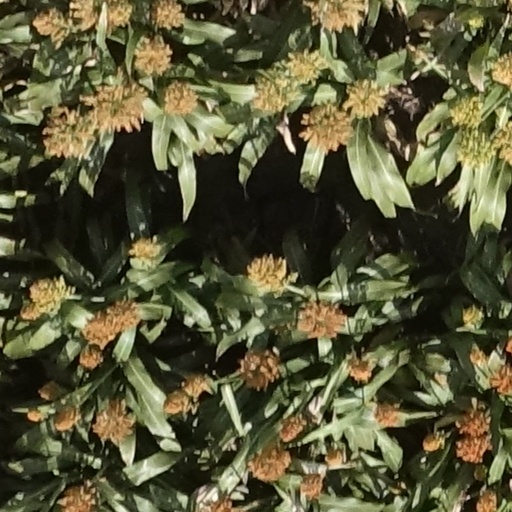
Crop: sorghum